National emblem of Timor-Leste

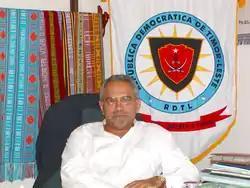
Prime minister José Ramos-Horta in front of the first emblem displayed on a Gonfalon

The first emblem of post-independence Timor-Leste contained the shield of the "Conselho Nacional de Resistência Timorense" (National Council of Timorese Resistance). The shield originated from the military arm of the Timorese resistance group, Falintil, in 1987. The main elements were two crossed "Suriks" (traditional Timorese swords), together with a spear, a star, and two arrows. The inner red shield takes the form of a quay buoy on the upper side. The country's title, in Portuguese, is on a blue ring around the shield and a sun with 14 rays. The motto in the banner translated as: "Honour, Homeland, and People".